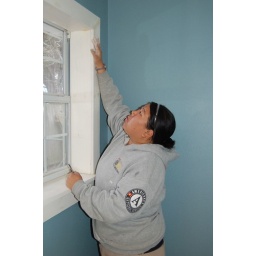
Kim puts some final touches on the window framing in the bathroom